Kastom

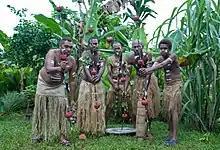
Kastom dancers in Vanuatu

Kastom is a pidgin word (Bislama/Tok Pisin) used to refer to traditional culture, including religion, economics, art and magic in Melanesia.